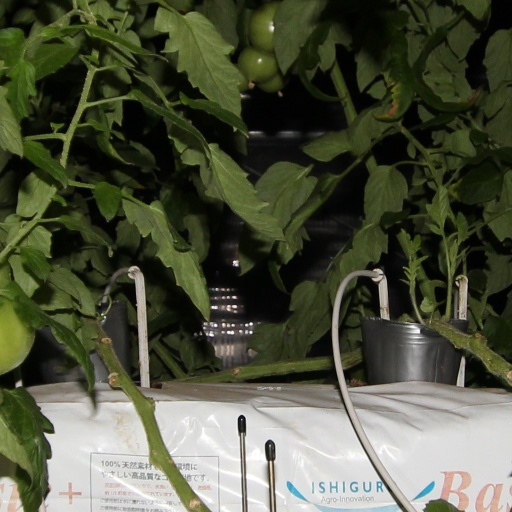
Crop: tomato